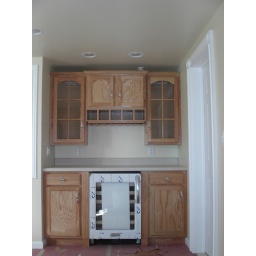
Installed bar cabinets and molding in this kitchen